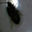
Label: beetle